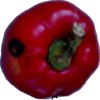
Label: red_pepper